Papa John's

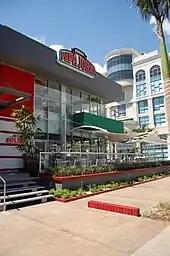
Papa John's in Santo Domingo, Dominican Republic

Franchise owners pay a one-off franchise fee of US$25,000 per restaurant, then a royalty fee of 5% of net sales, plus a charge for advertising of 8% of net sales. The company requires franchisees to have net worth of at least $250,000, the approximate amount of investment needed. Corporate operations look over franchisees to ensure brand consistency. Papa John's International is a publicly traded company.